Wulong Karst

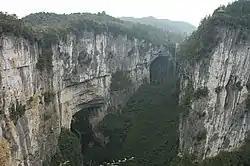
The Three Natural Bridges

The Three Natural Bridges, a series of natural limestone bridges located in Xiannushan Town, Wulong County, are the nucleus of a conservation area which includes the following features: